History of Portuguese wine

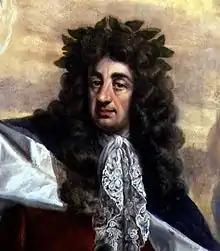
The fortunes of the Portuguese wine industry has been sharply influenced by the politics and conflicts of England such as when the English Parliament enacted an embargo on all French wine imports in order to limit the income of Charles II "(pictured)". Looking for an alternative source of wine, English wine merchants started importing vast amounts of Portuguese wine.

Viticulture has existed on the Iberian Peninsula (home to modern day Spain and Portugal ) for thousands of years. The Tartessians are believed to have cultivated the first vineyards in the Tagus vineyards around 2000 BC. When the Phoenicians reached the area in the 10th century BC, they brought with them grape varieties and winemaking techniques from the Middle East and Carthage. The Ancient Greeks settlers of the 7th century BC, furthered the advance of viticulture in Southern Portugal and left evidence of their influence. In the area around the modern day town of Alcácer do Sal, archeologists have uncovered numerous pieces of "cratera" or Greek vases used to dilute wine with water with gives evidence of the Greeks drinking local Portuguese wine.